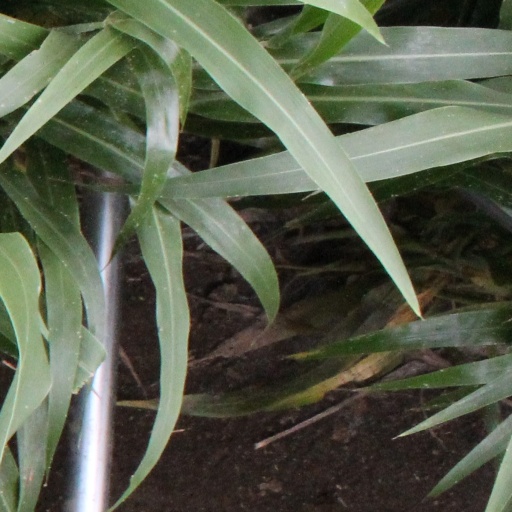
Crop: sorghum